French expedition to Korea

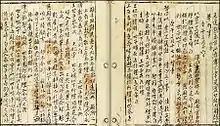
One of the Korean texts of the French National Library

On 11 October, Admiral Roze left Yantai with one frigate ("Guerrière"), two avisos ("Kien–Chan" and "Déroulède"), two gunboats ("Le Brethon" and "Tardif") and two corvettes ("Laplace" and "Primauguet"), as well as almost 300 Naval Fusiliers from their post in Yokohama, Japan. The total number of French troops is estimated at 800. On 16 October, a group of 170 Naval Fusiliers landed on Ganghwa island, seized the fortress which controlled the Han river, and occupied the fortified city of Ganghwa itself. On Ganghwa Island, the Naval Fusiliers managed to seize several fortified positions, as well as booty such as flags, cannons, 8,000 muskets, 23 boxes of silver ingots, a few boxes of gold, and various lacquer works, jades, and manuscripts and paintings that comprised the royal library (Oikyujanggak) on the island.